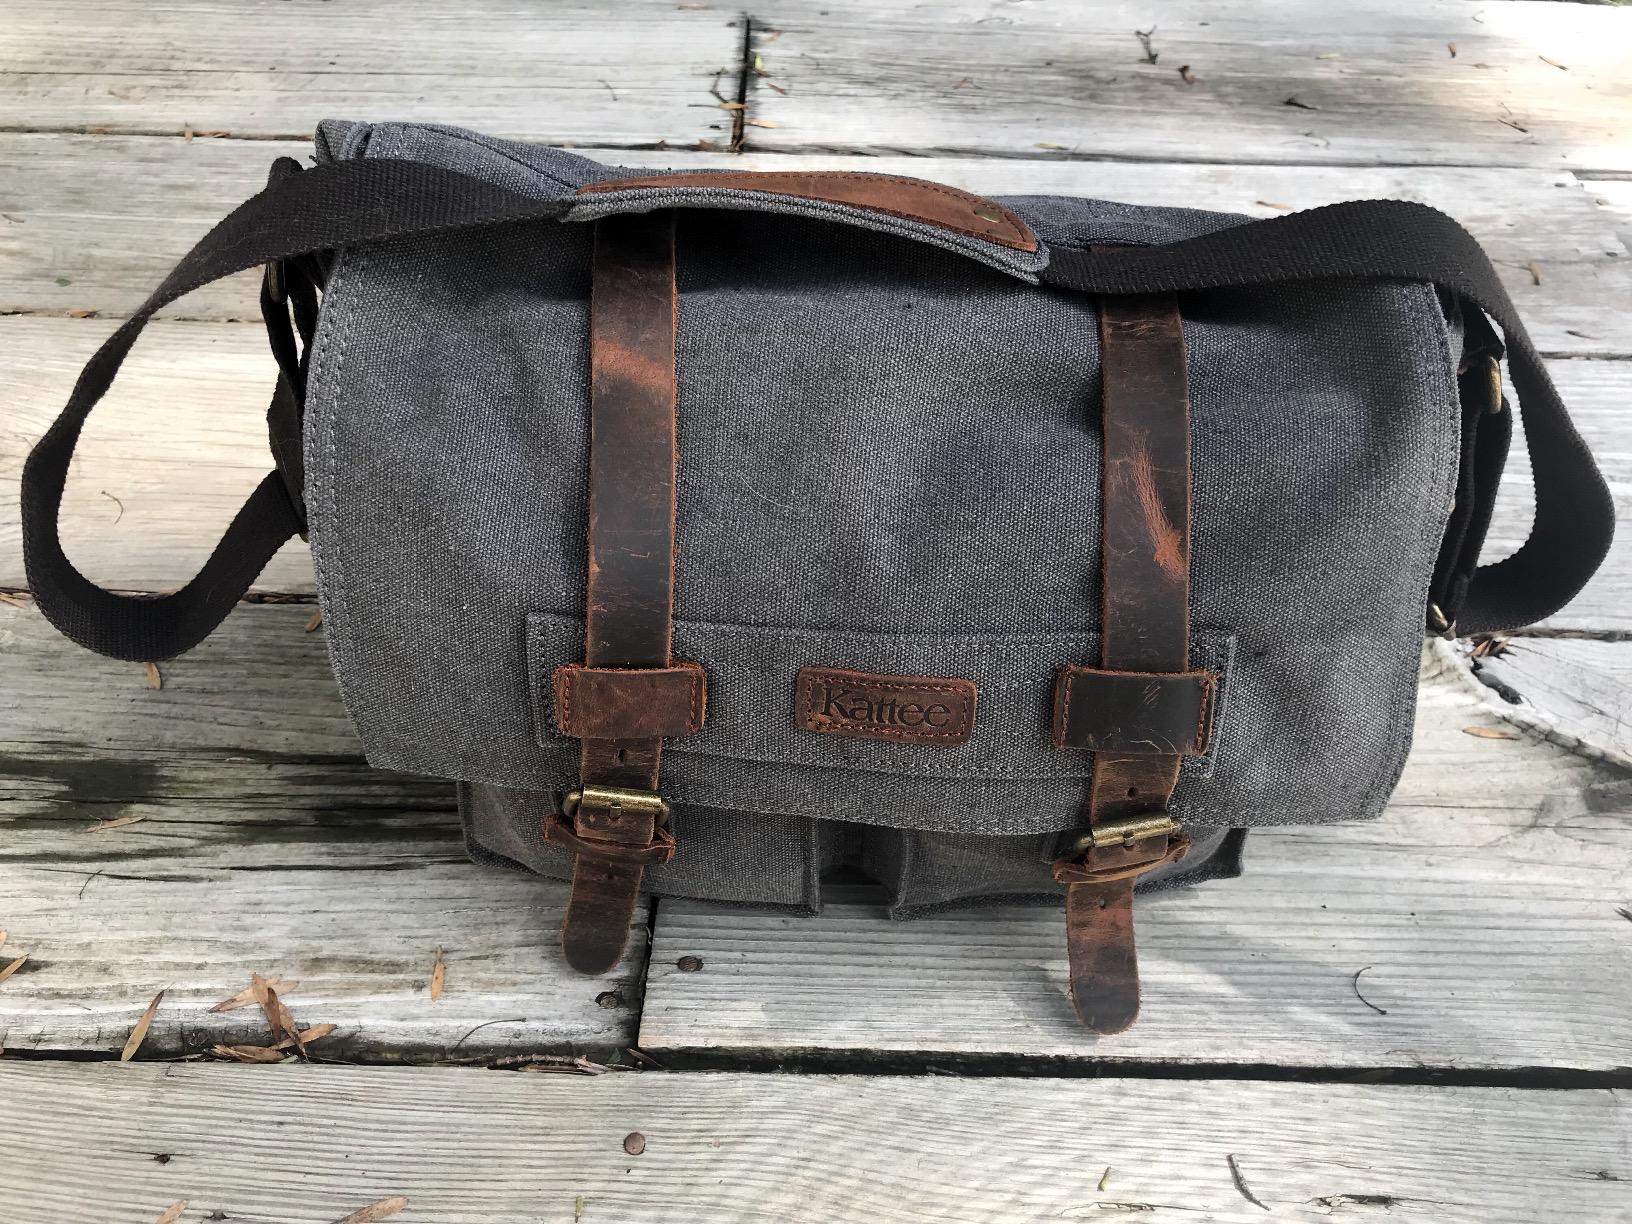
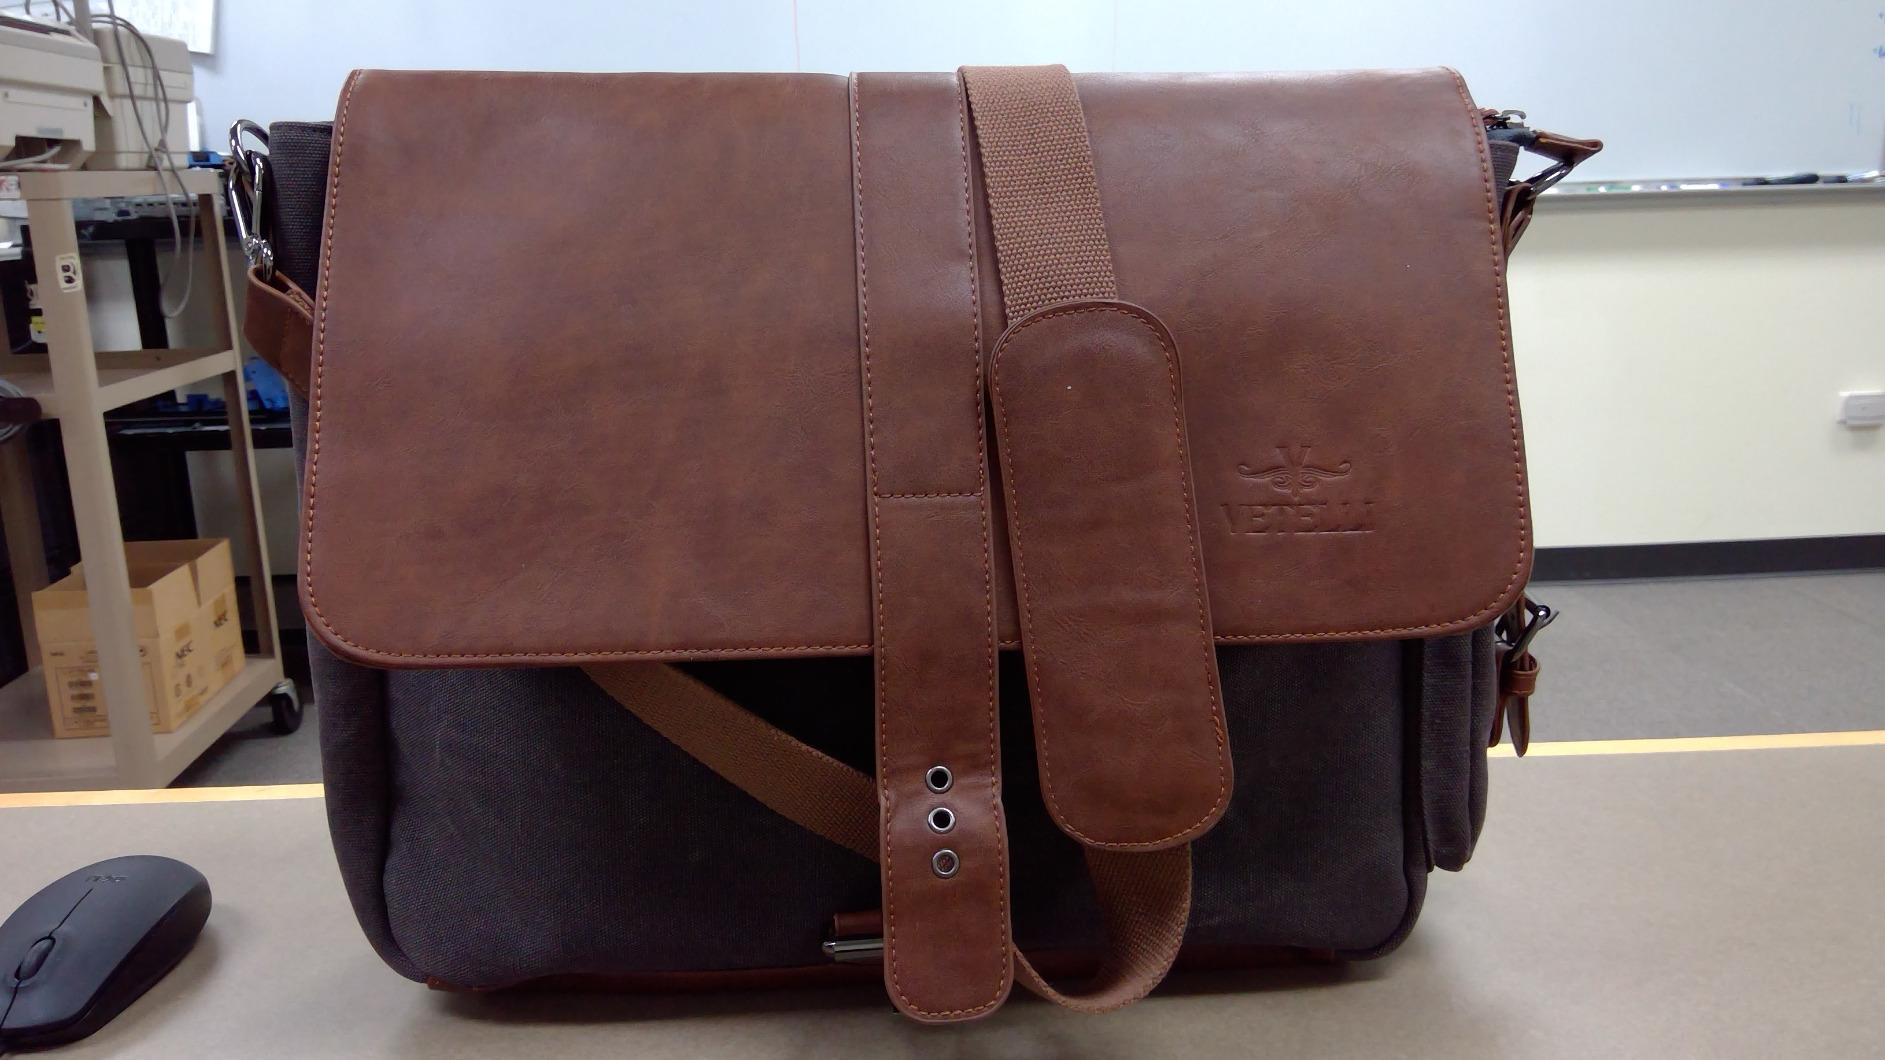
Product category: bag
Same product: no